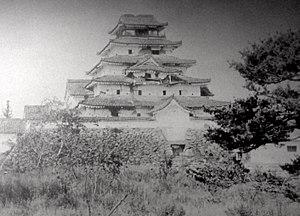
Le château d'Aizuwakamatsu, également connu sous le nom de château de Tsuruga est un château traditionnel situé dans le nord du Japon, au centre de la ville d'Aizuwakamatsu, dans la préfecture de Fukushima.
La bataille d'Aizu est une bataille de la guerre de Boshin qui s'est déroulée dans le nord du Japon en automne 1868.